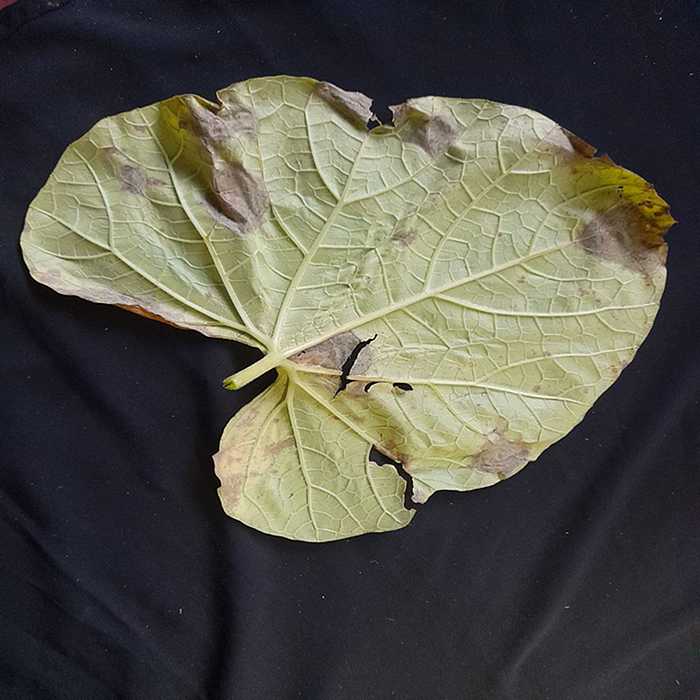
Plant: Bottle gourd
Label: Downey mildew